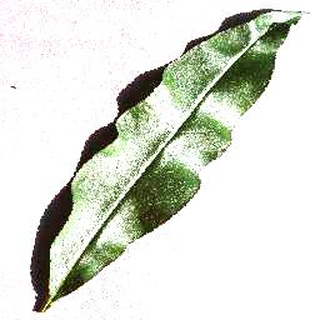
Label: healthy_peach